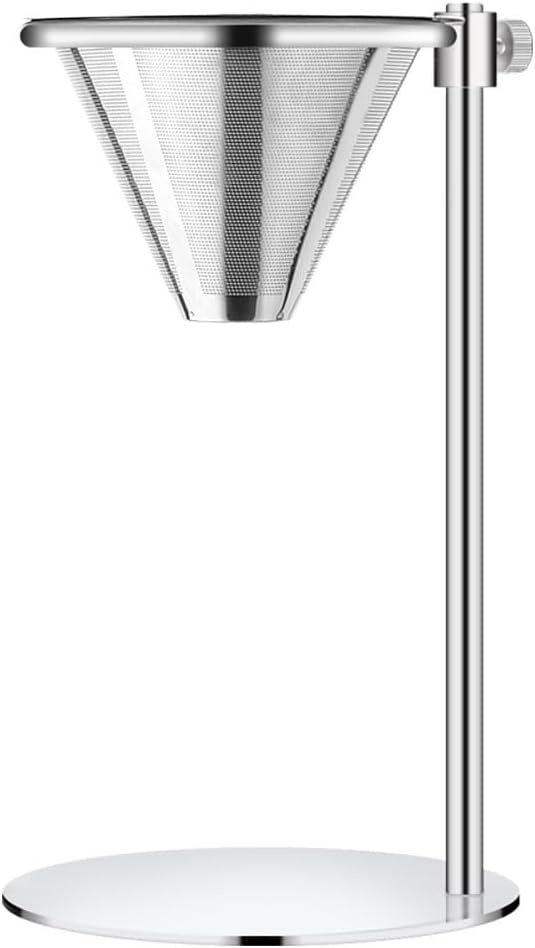
Stainless Steel Pour Over Coffee Maker, Adjustable Stand, Double-layer Filter
Overview Brand : Bevansol Color : Silver Product Dimensions : 5.35"D x 5.35"W x 9.44"H Special Feature : Adjustable Stand, Dishwasher Safe, Freestanding Coffee Maker Type : Pour Over Capacity 1 Cups : Material Stainless Steel : Capacity 1 Cups : Material Stainless Steel About this item Quality Material: Made from quality 304 stainless steel material, this pour over coffee stand is wear-resistant, smooth, and free of burrs. It has a glossy finish and is safe and non-toxic, making it suitable for both home and commercial use. Adjustable Height: The support ring of this pour over stand is designed to be adjustable in height, making it suitable for various cup sizes with its large circular base, which also helps to prevent spills and splashes, ensuring a mess-free coffee-making experience. Easy Cleaning and Storage: The filter, support ring, and support bracket of this pour over coffee dripper are all detachable, making it easy to clean and store. The thoughtful design allows for hassle-free maintenance and storage. Fine Filtration: This pour over coffee stand features a double-layered stainless steel filter with fine mesh holes, allowing for full extraction of coffee flavors without the need for paper filters. It is also reusable and environmentally friendly, making it a great choice for coffee lovers who want to reduce waste. space-saving. The stable base also ensures that it won't tip over easily.
Brand: BEVANSOL
Category: Home & Garden > Kitchen & Dining > Kitchen Appliances > Coffee Makers & Espresso Machines > Drip Coffee Makers